Alphonse de Gisors

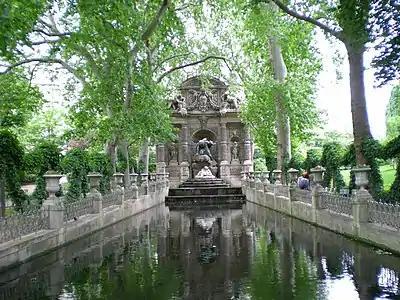
The Medici Fountain with Gisor's reflecting pool

From 1841 to 1847 he worked on the Ecole Normale Supérieure.